Chorizo
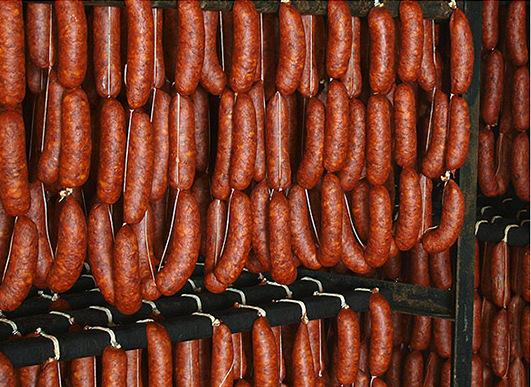
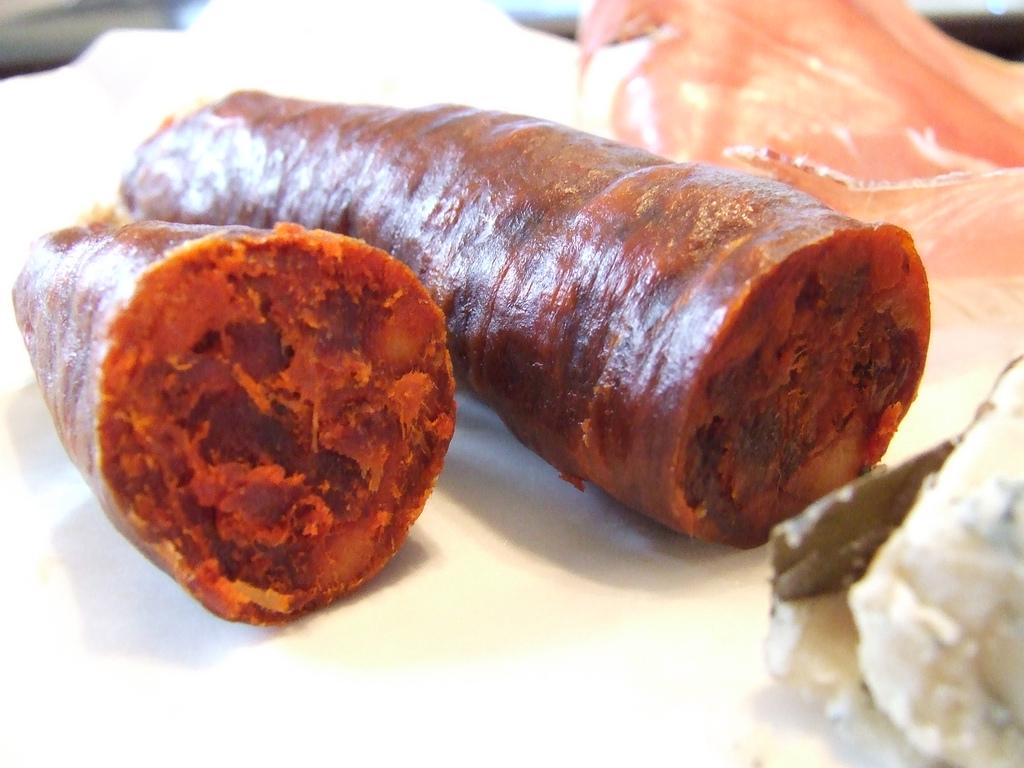
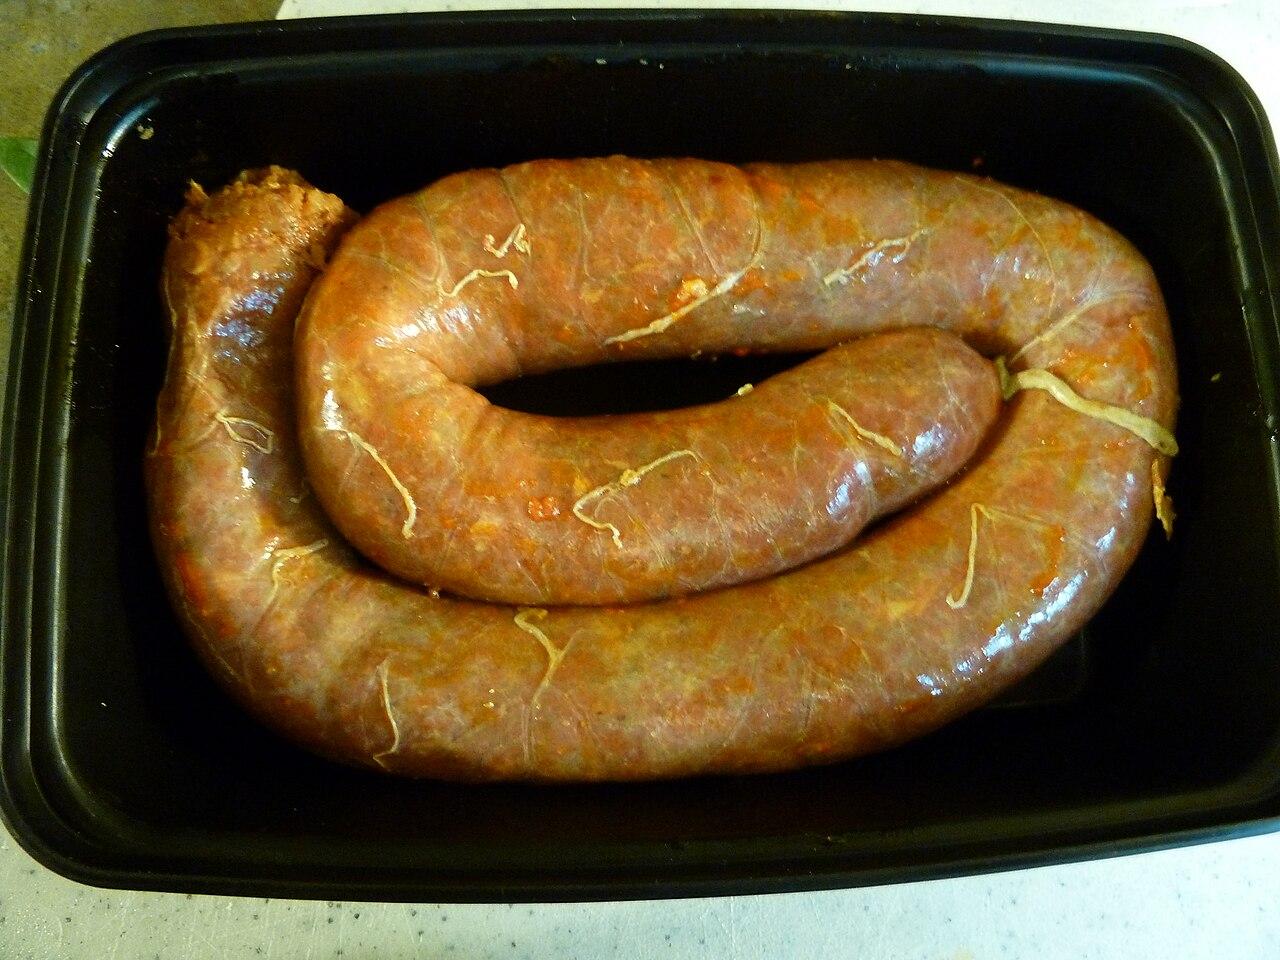
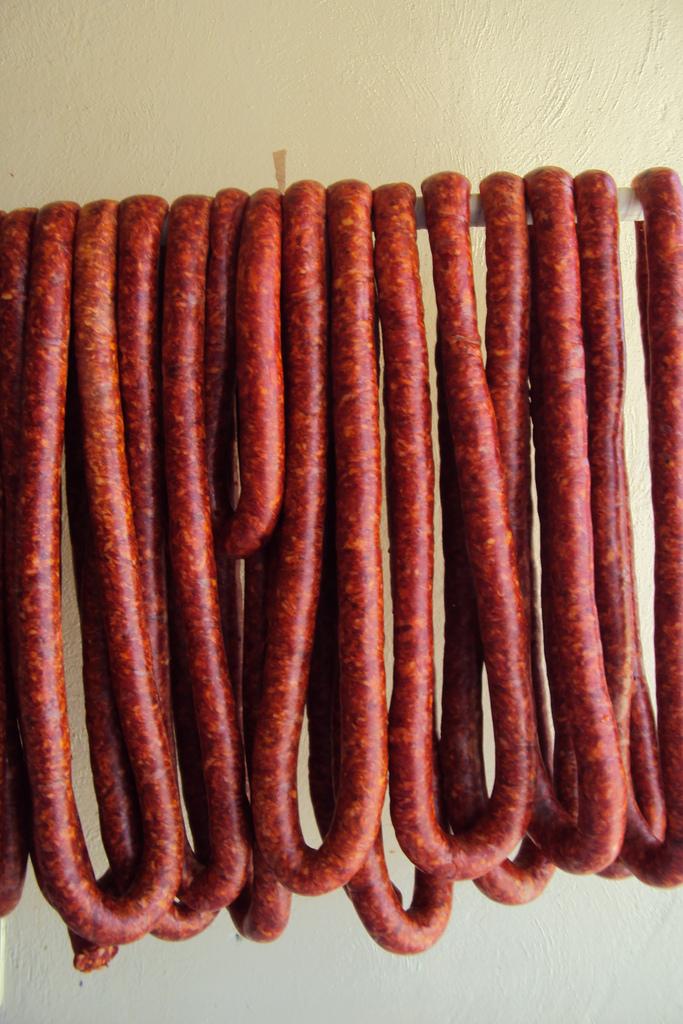
Also known as:
af - Afrikaans: Chorizo
an - Aragonese: Churizo
ar - Arabic: جريثة
arz - Egyptian Arabic: شوریزو
ast - Asturian: Chorizu
be - Belarusian: Чарыза
bg - Bulgarian: Чорисо
br - Breton: Chorizo
ca - Catalan: Xoriço
cs - Czech: Chorizo
de - German: Chorizo
el - Greek: Τσορίθο
en-simple - Simple English: Chorizo
eo - Esperanto: Ĉorizo
es - Spanish: Chorizo
et - Estonian: Chorizo
eu - Basque: Txorizo
fa - Persian: چوریزو
fi - Finnish: Chorizo
fr - French: Chorizo
gl - Galician: Chourizo
he - Hebrew: צ'וריסו
hu - Hungarian: Chorizo
hy - Armenian: Չորիսո
id - Indonesian: Chorizo
io - Ido: Chorizo
it - Italian: Chorizo
ja - Japanese: チョリソ
jv - Javanese: Chorizo
ko - Korean: 초리소
la - Latin: Chorizum
nb - Norwegian Bokmål: Chorizo
nl - Dutch: Chorizo
pl - Polish: Chorizo
pt - Portuguese: Chouriço
ru - Russian: Чоризо
sc - Sardinian: Chorizo
sq - Albanian: Çorizo
sr - Serbian: Ћоризо
sv - Swedish: Chorizo
tr - Turkish: Chorizo
uk - Ukrainian: Чорисо
vi - Vietnamese: Chorizo
yue - Cantonese: 西班牙辣肉腸
zh - Chinese: 乔利佐
Category: meat (pork sausage)
Cuisine: Portuguese, Spanish
Associated cuisines: Portuguese, Spanish, Iberian Peninsula, Latin American, East Timorese, Filipino, Goan
Area: Portugal, Spain, Iberian Peninsula, Latin America, East Timor, Philippines, Goa (India)
Countries: Portugal, Spain, Timor Leste, Philippines, India, Mexico, United States
Region: South Eastern Asia, Northern America, Central America, Southern Asia, Southern Europe
This dish is a type of pork sausage with varieties that are quite different from each other depending on the countries and the continent. The most common version is a fermented, cured, smoked sausage which gets its smokiness and deep red color from dried, smoked, red peppers.